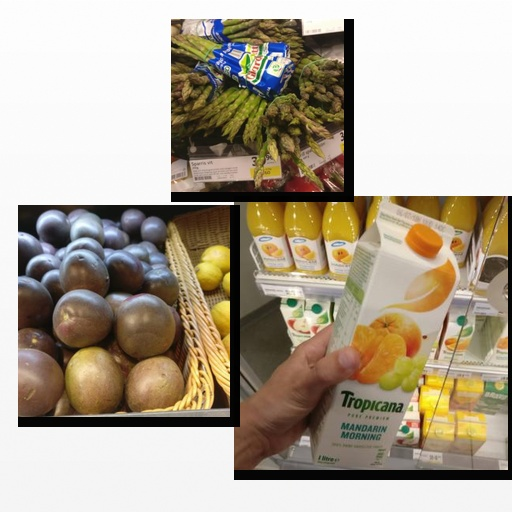
Food items: asparagus, passion_fruit, mandarin_juice